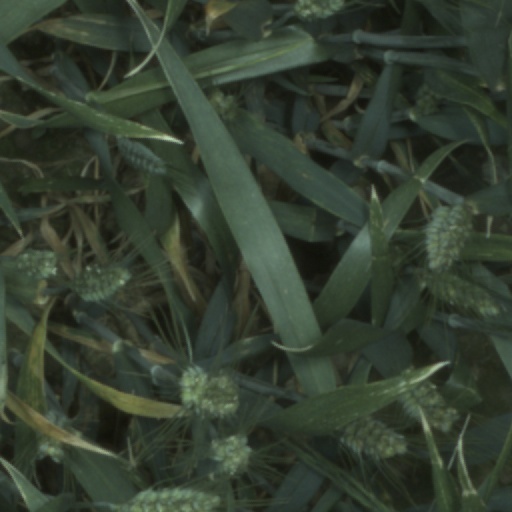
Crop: wheat